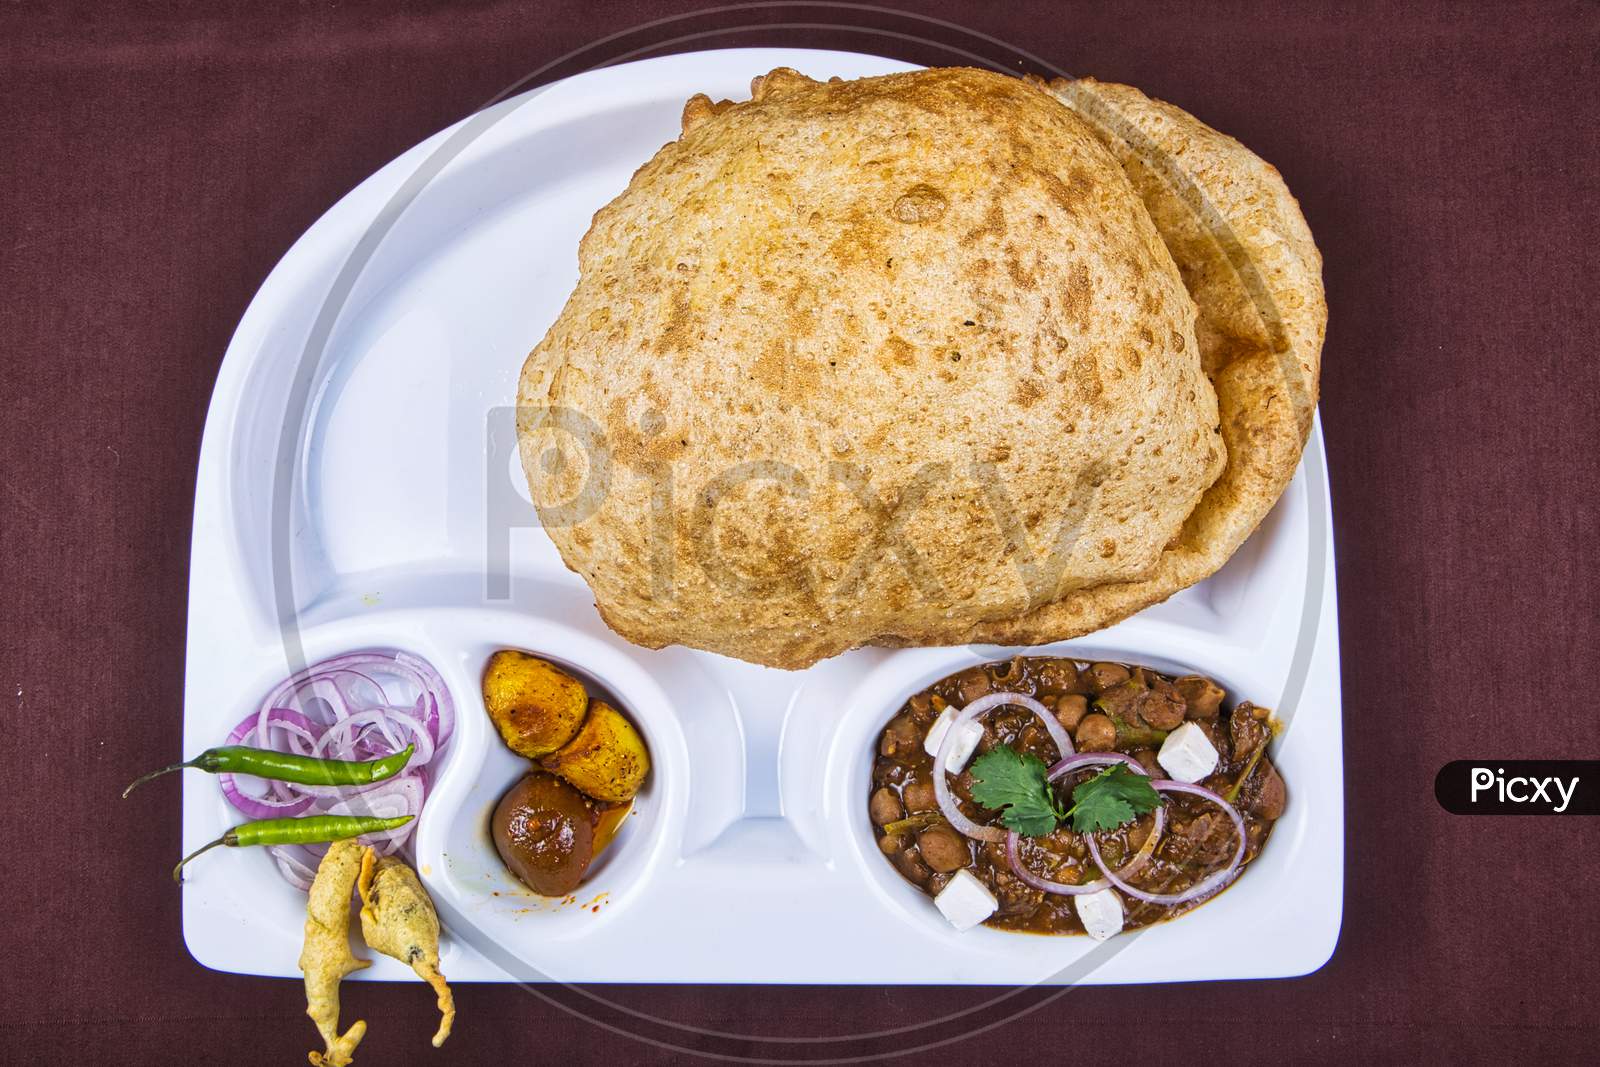
Dish: chole_bhature